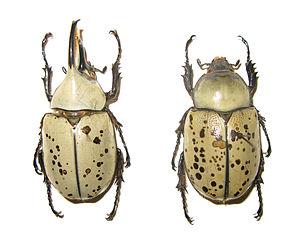
Le Dynaste de Grant est une espèce d'insectes coléoptères appartenant à la famille des Scarabaeidae, vivant en Amérique du Nord.